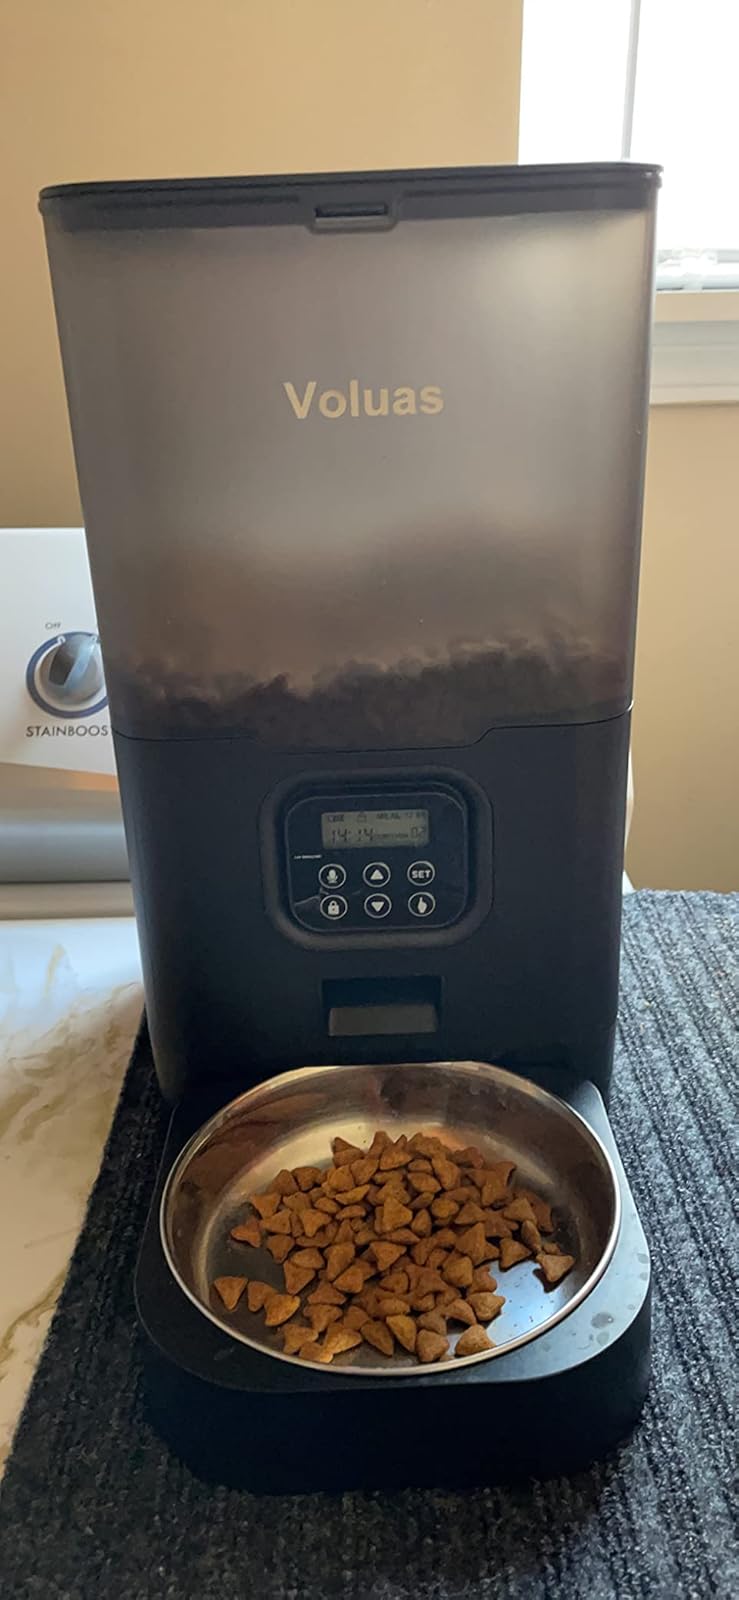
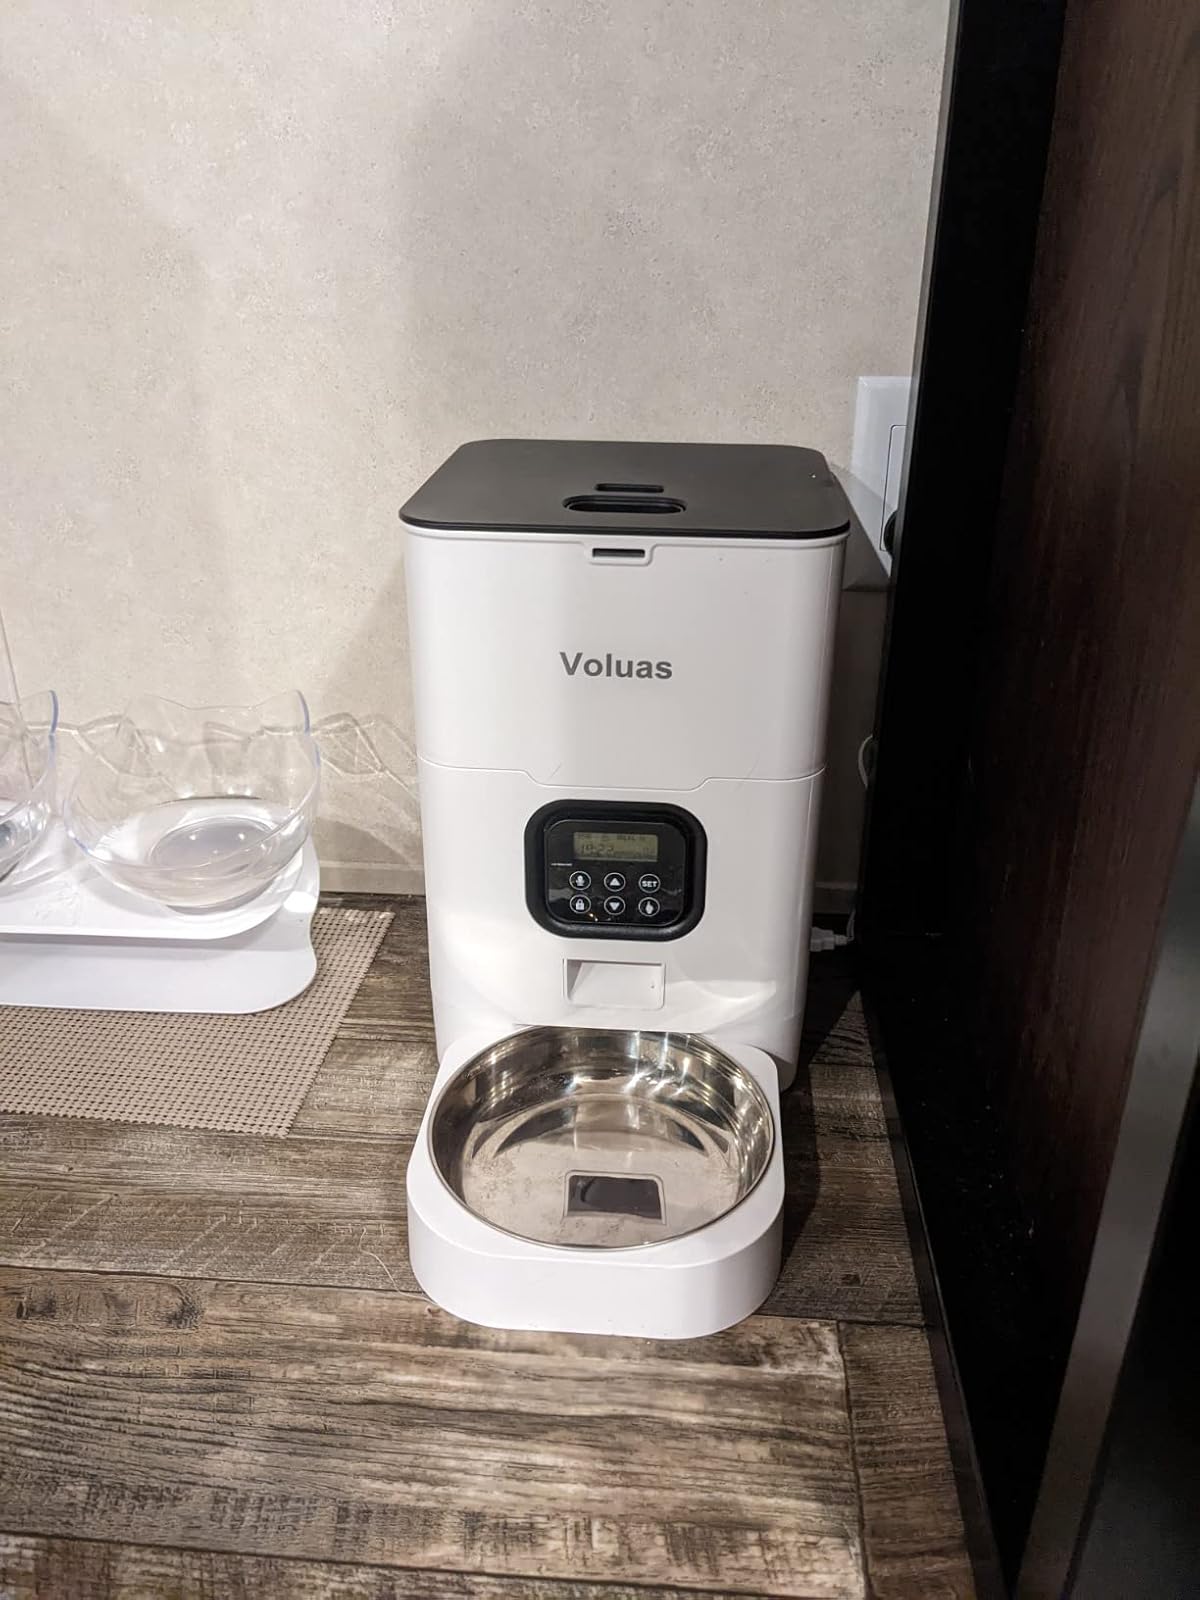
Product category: items_feeder
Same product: no